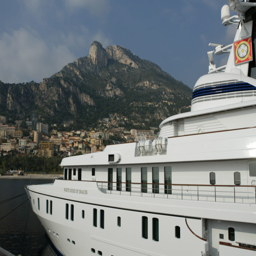
this ship is bigger than geographical feature category